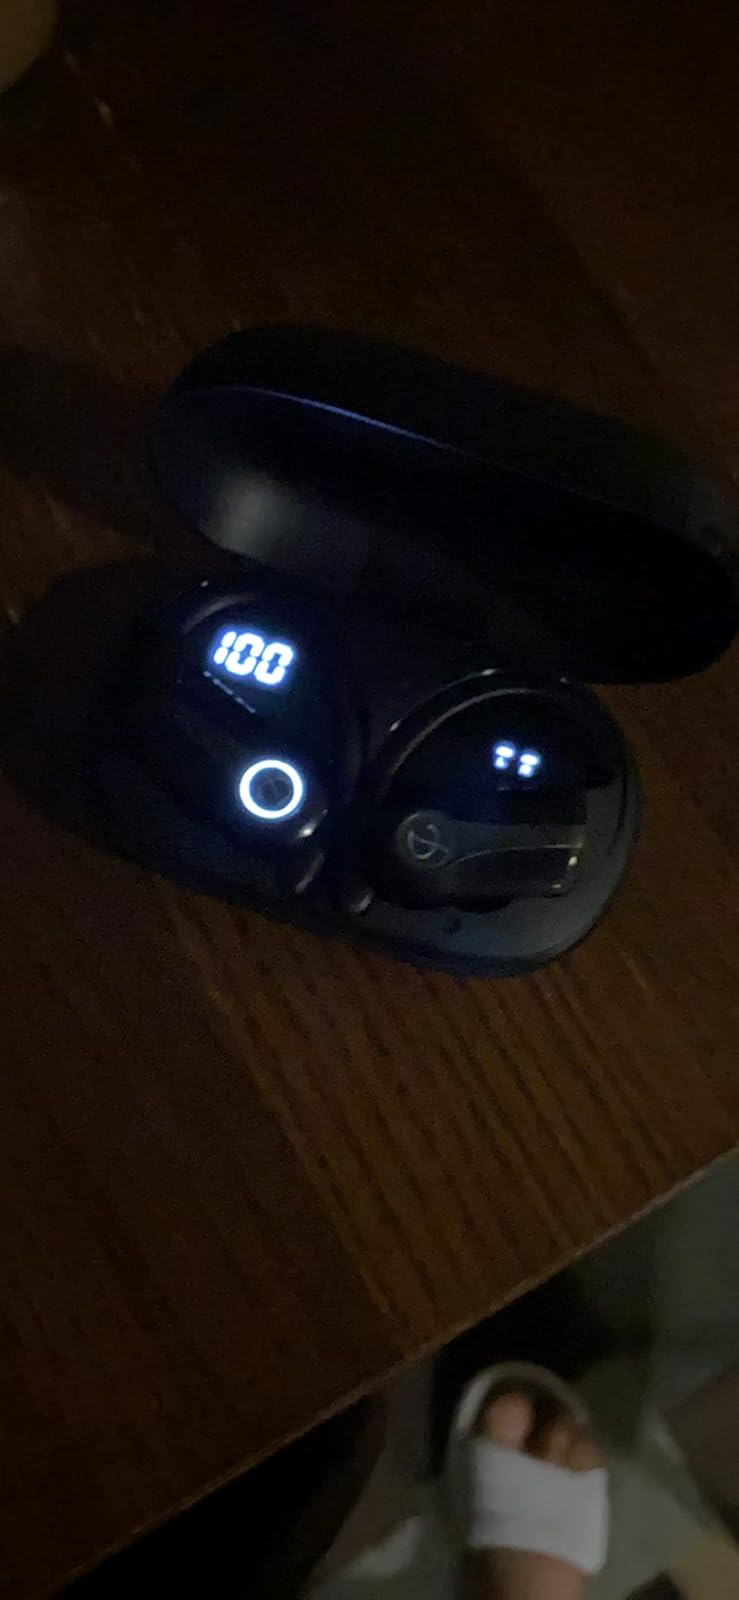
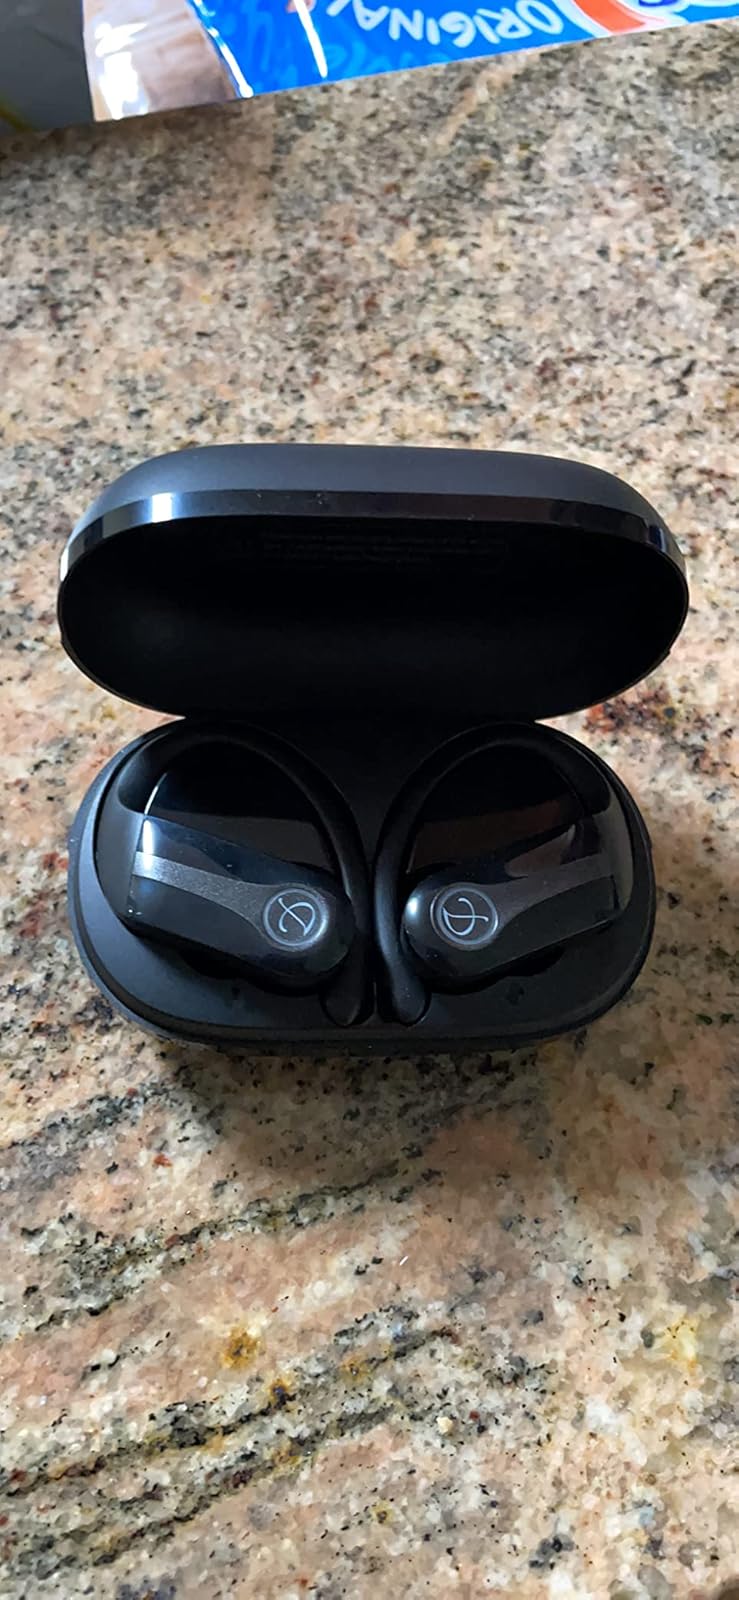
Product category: earbuds
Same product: yes